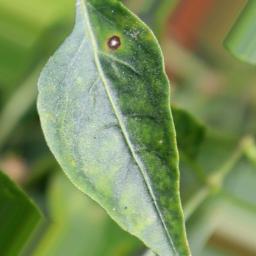
Label: cercospora